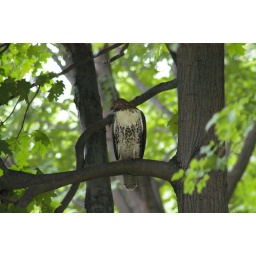
This hawk decided to perch on a tree right outside the entrance to our office one morning in Bethel Connecicut.